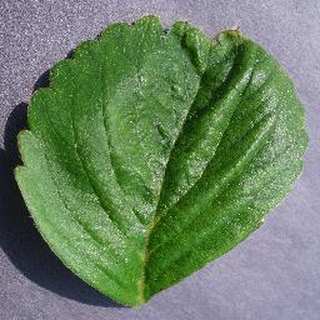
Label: healthy_strawberry